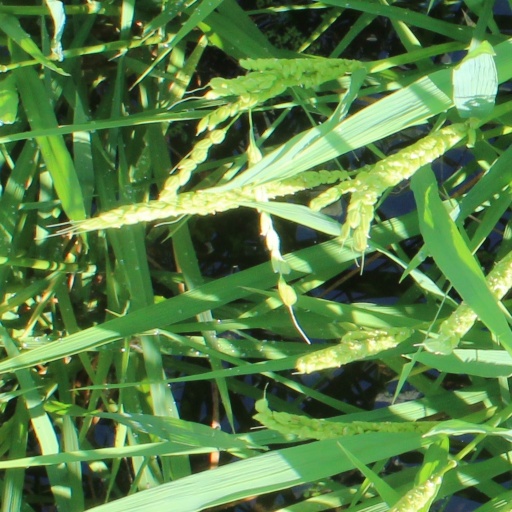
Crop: rice